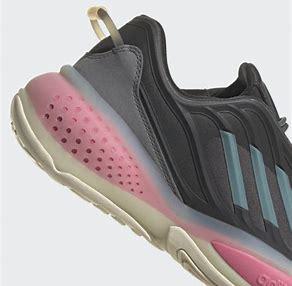
Brand: Adidas
Model: Ozrah